Interstate 285 (Georgia)

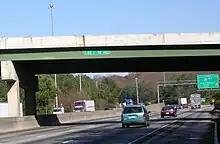
I-285 at the I-20 interchange east of Atlanta

A portion of the section between I-75 and I-85 on the south side of I-285 has been bridged with a new runway and taxiway of Hartsfield–Jackson Atlanta International Airport, one of only two Interstates in the nation (along with I-564 in Norfolk, Virginia) to have an underpass beneath a runway (underpasses for taxiways do occur elsewhere). Computer animations were developed prior to construction to simulate a jumbo jet touching down on the runway from a driver's perspective. The entire highway within the tunnels is outfitted with stopped-vehicle sensors and fire detectors. Two electronic signs on either side of the tunnel can warn drivers if the tunnel is closed in an emergency. For in the southwest corner, I-85 occupies the median of I-285, yet the roadways remain separate.